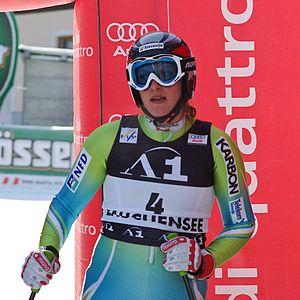
Petra Robnik est une skieuse alpine slovène.